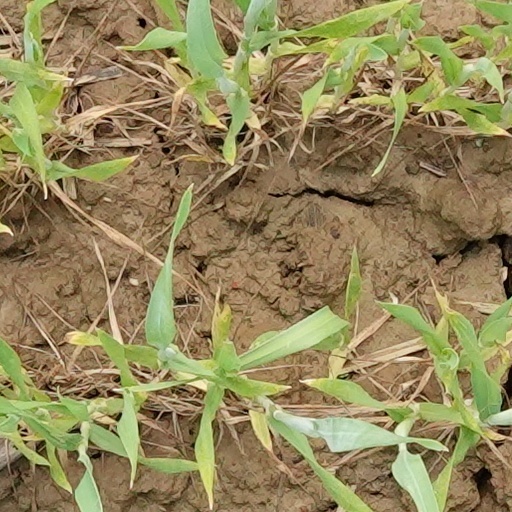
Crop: wheat